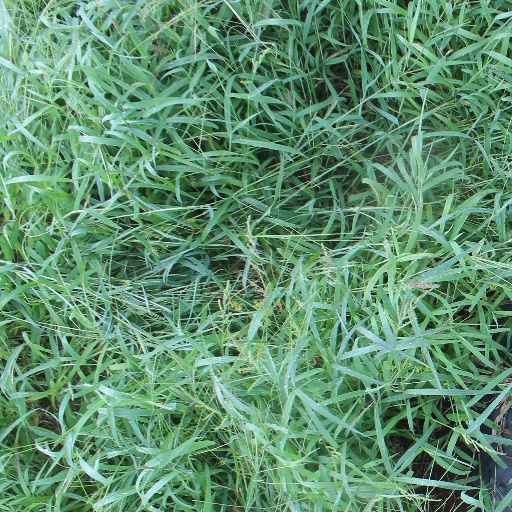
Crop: sorghum